Samoa at the 2012 Summer Paralympics

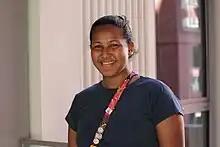
Leitu Viliamu

Leitu Viliamu competed in the women's shot put F42-44 (lower limb amputee). She is a T42 athlete, with a greater degree of disability than some of the other competitors, but this is factored into the scoring. Her best throw was 5.32 metres, earning her 257 points; she finished a distant sixth and last.